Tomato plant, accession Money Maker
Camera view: bottom (45 deg); turntable rotation: 330 degrees
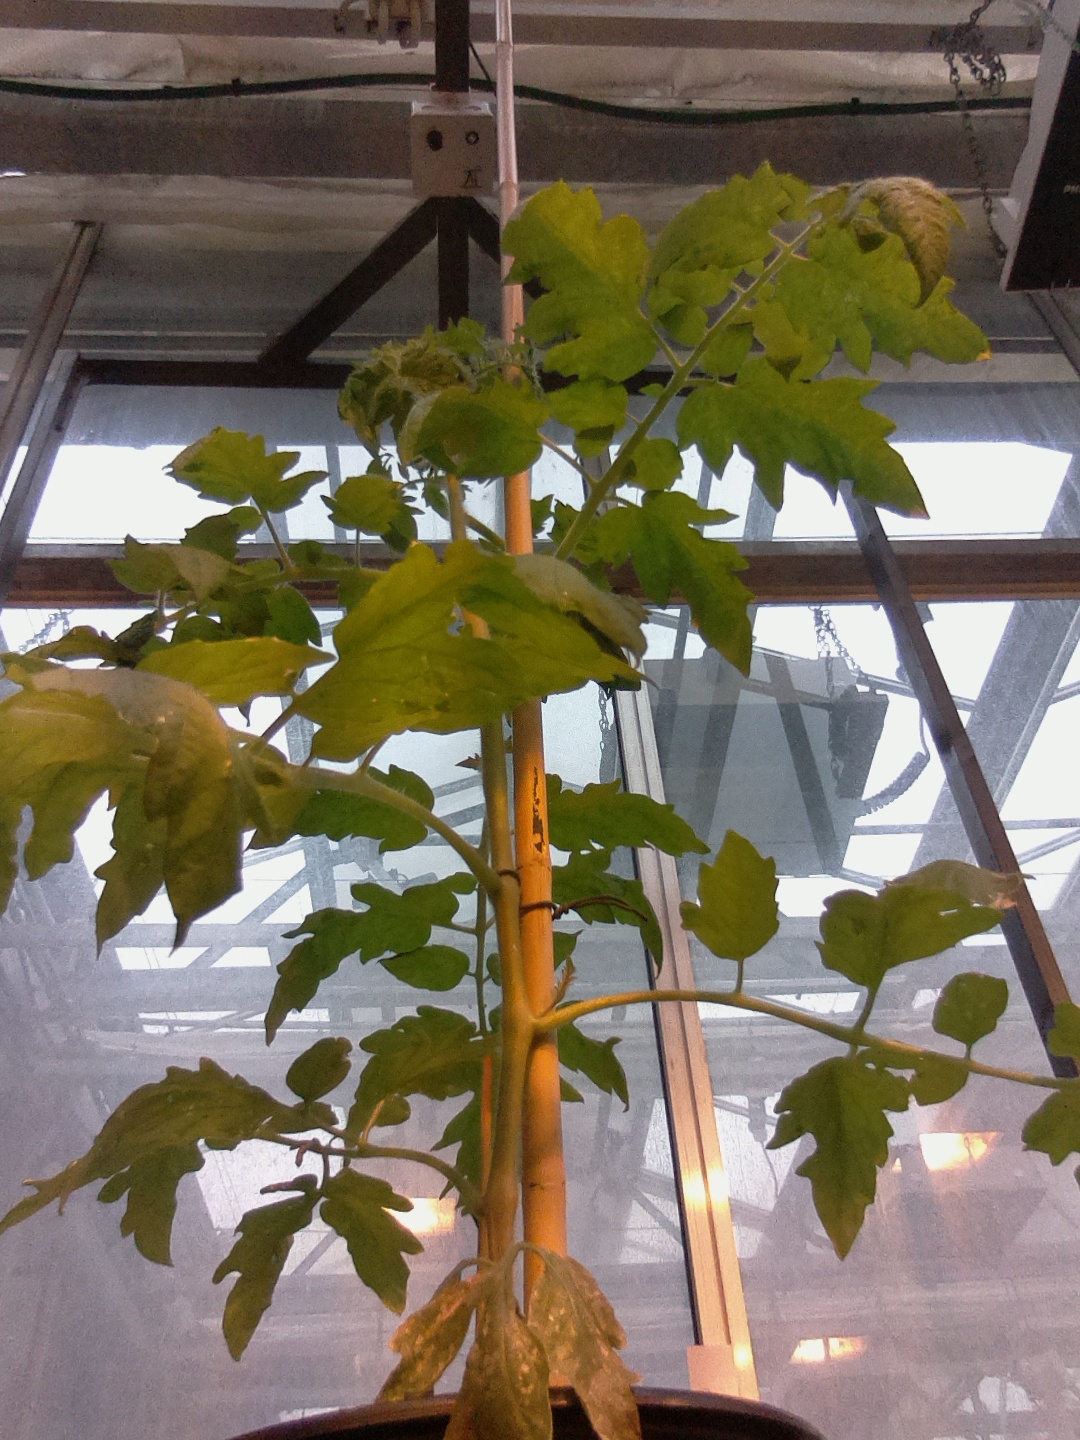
BBCH growth stage 21: 10%-20% Side shoots formed